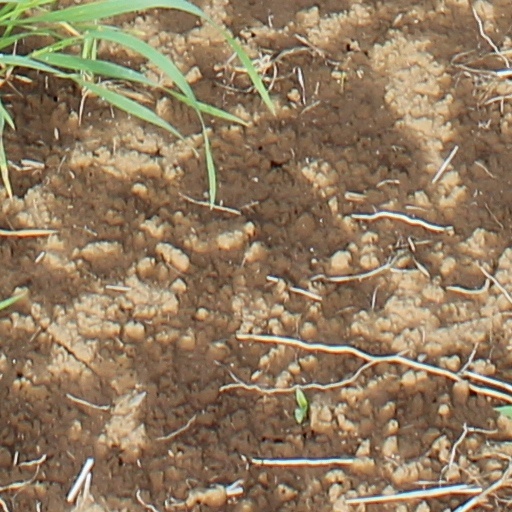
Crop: wheat